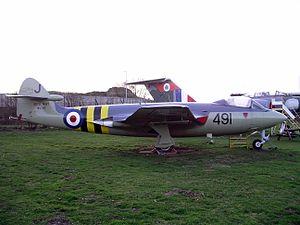
Le Musée aéronautique des Midlands se trouve à la sortie du village de Baginton, dans le Warwickshire, en marge de l'aéroport de Coventry. Il consacre une halle entière, le Frank Whittle Jet Heritage Centre, au pionnier anglais de la propulsion par réaction.
Le Hawker Sea Hawk était un avion de chasse monoplace britannique qui était embarqué sur les porte-avions de la Royal Navy. Développé par Hawker Aircraft Limited, la majorité des 547 exemplaires construits sortirent des usines Armstrong Whitworth. Première réalisation de Sydney Camm dans le domaine de l’aviation a réaction, le Sea Hawk resta en service jusqu’en 1983, ce qui en fait le dernier avion de combat à réaction à aile droite utilisé opérationnellement. Ce chasseur, conçu à l’origine pour la RAF, a également constitué une étape importante dans le développement du Hawker Hunter.